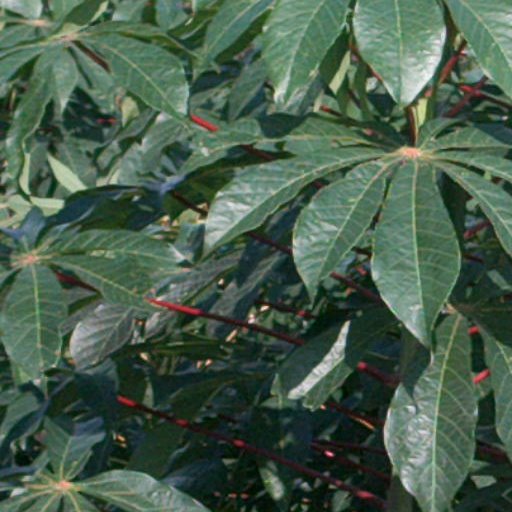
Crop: cassava